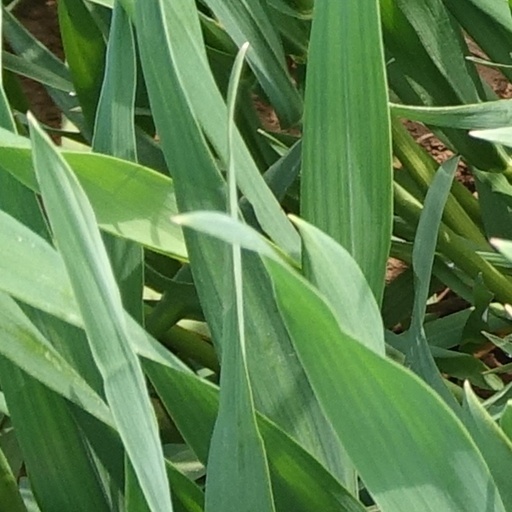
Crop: wheat